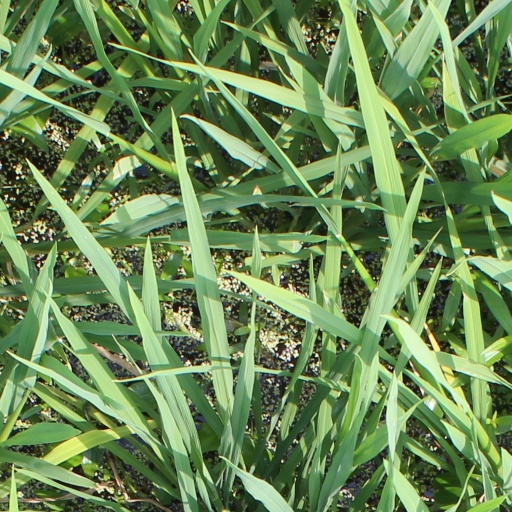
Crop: rice